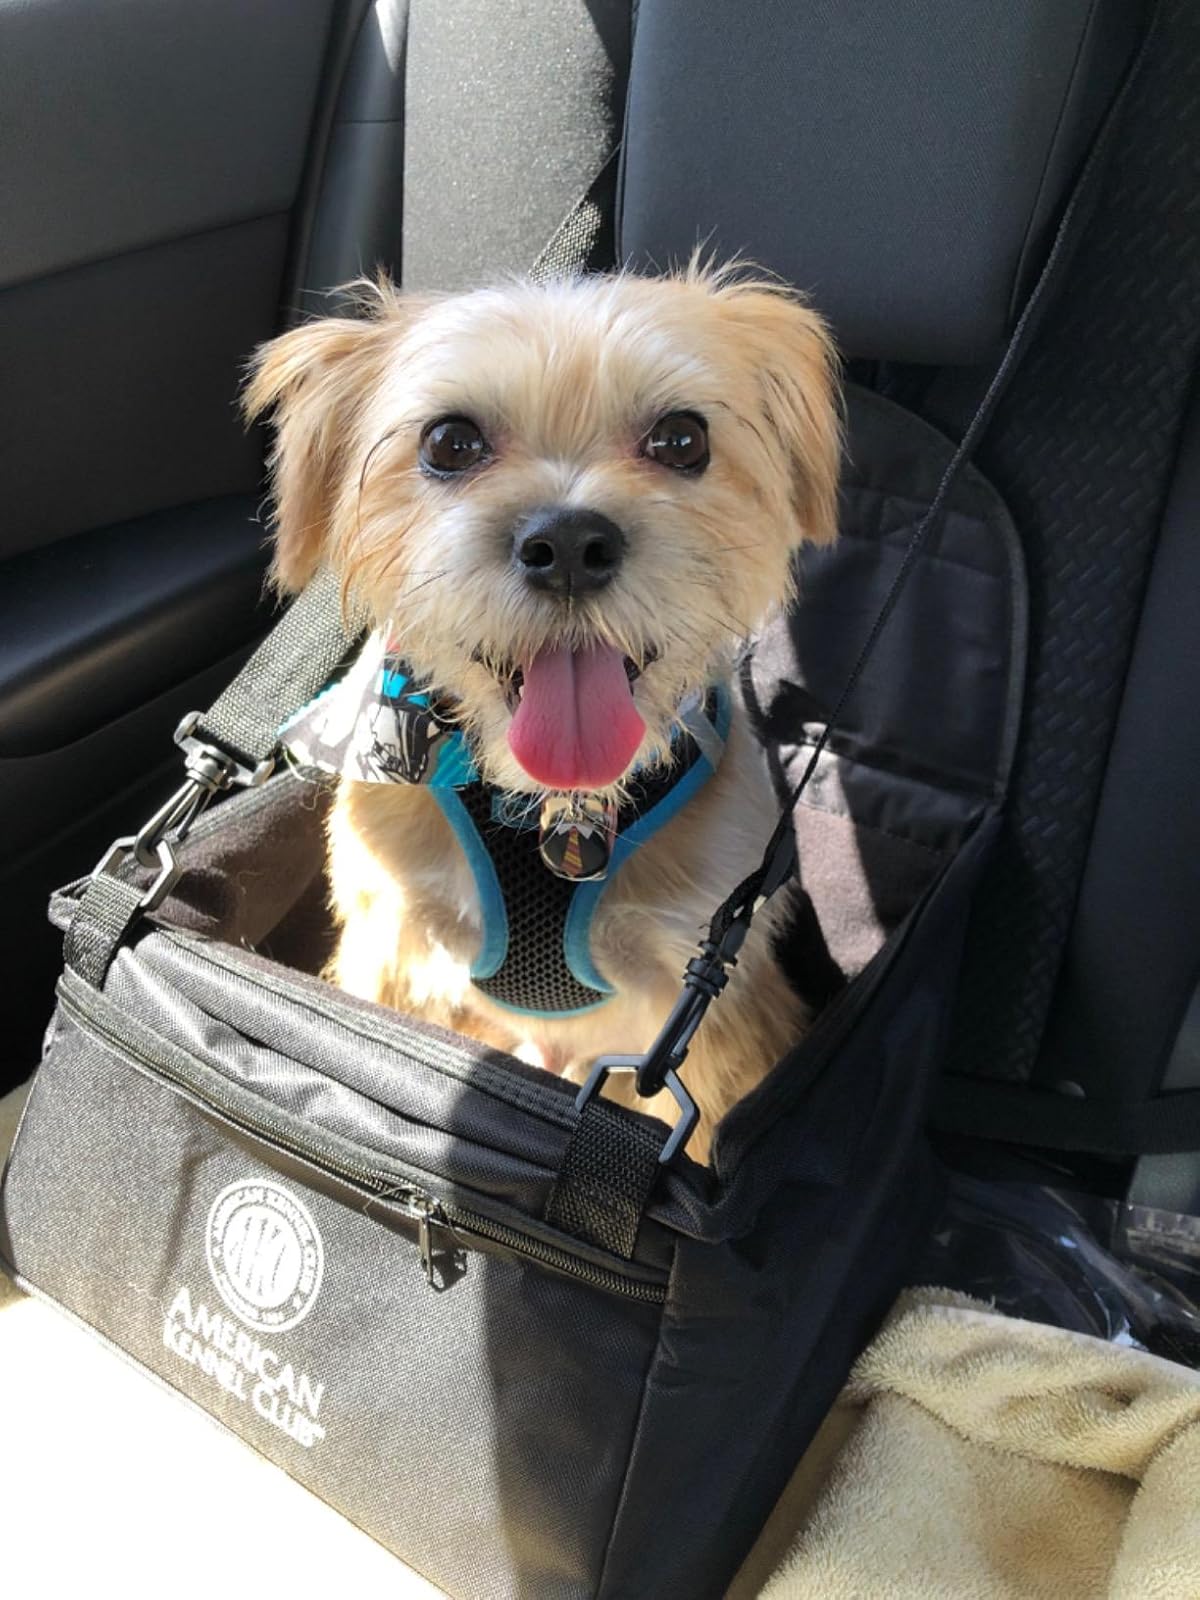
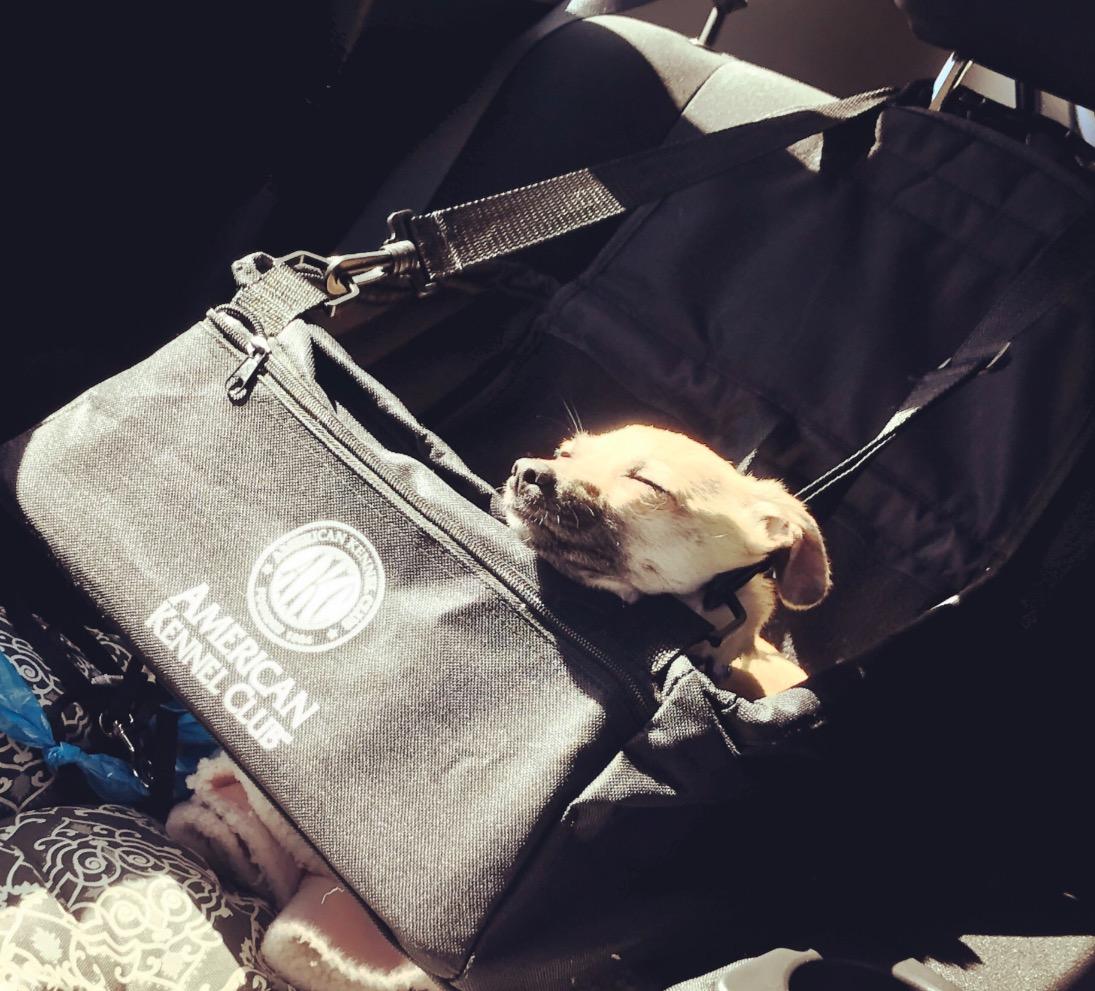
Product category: items_kennel
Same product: yes